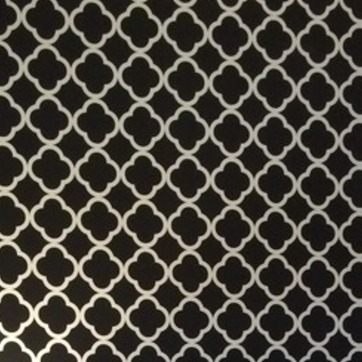
Material: wallpaper